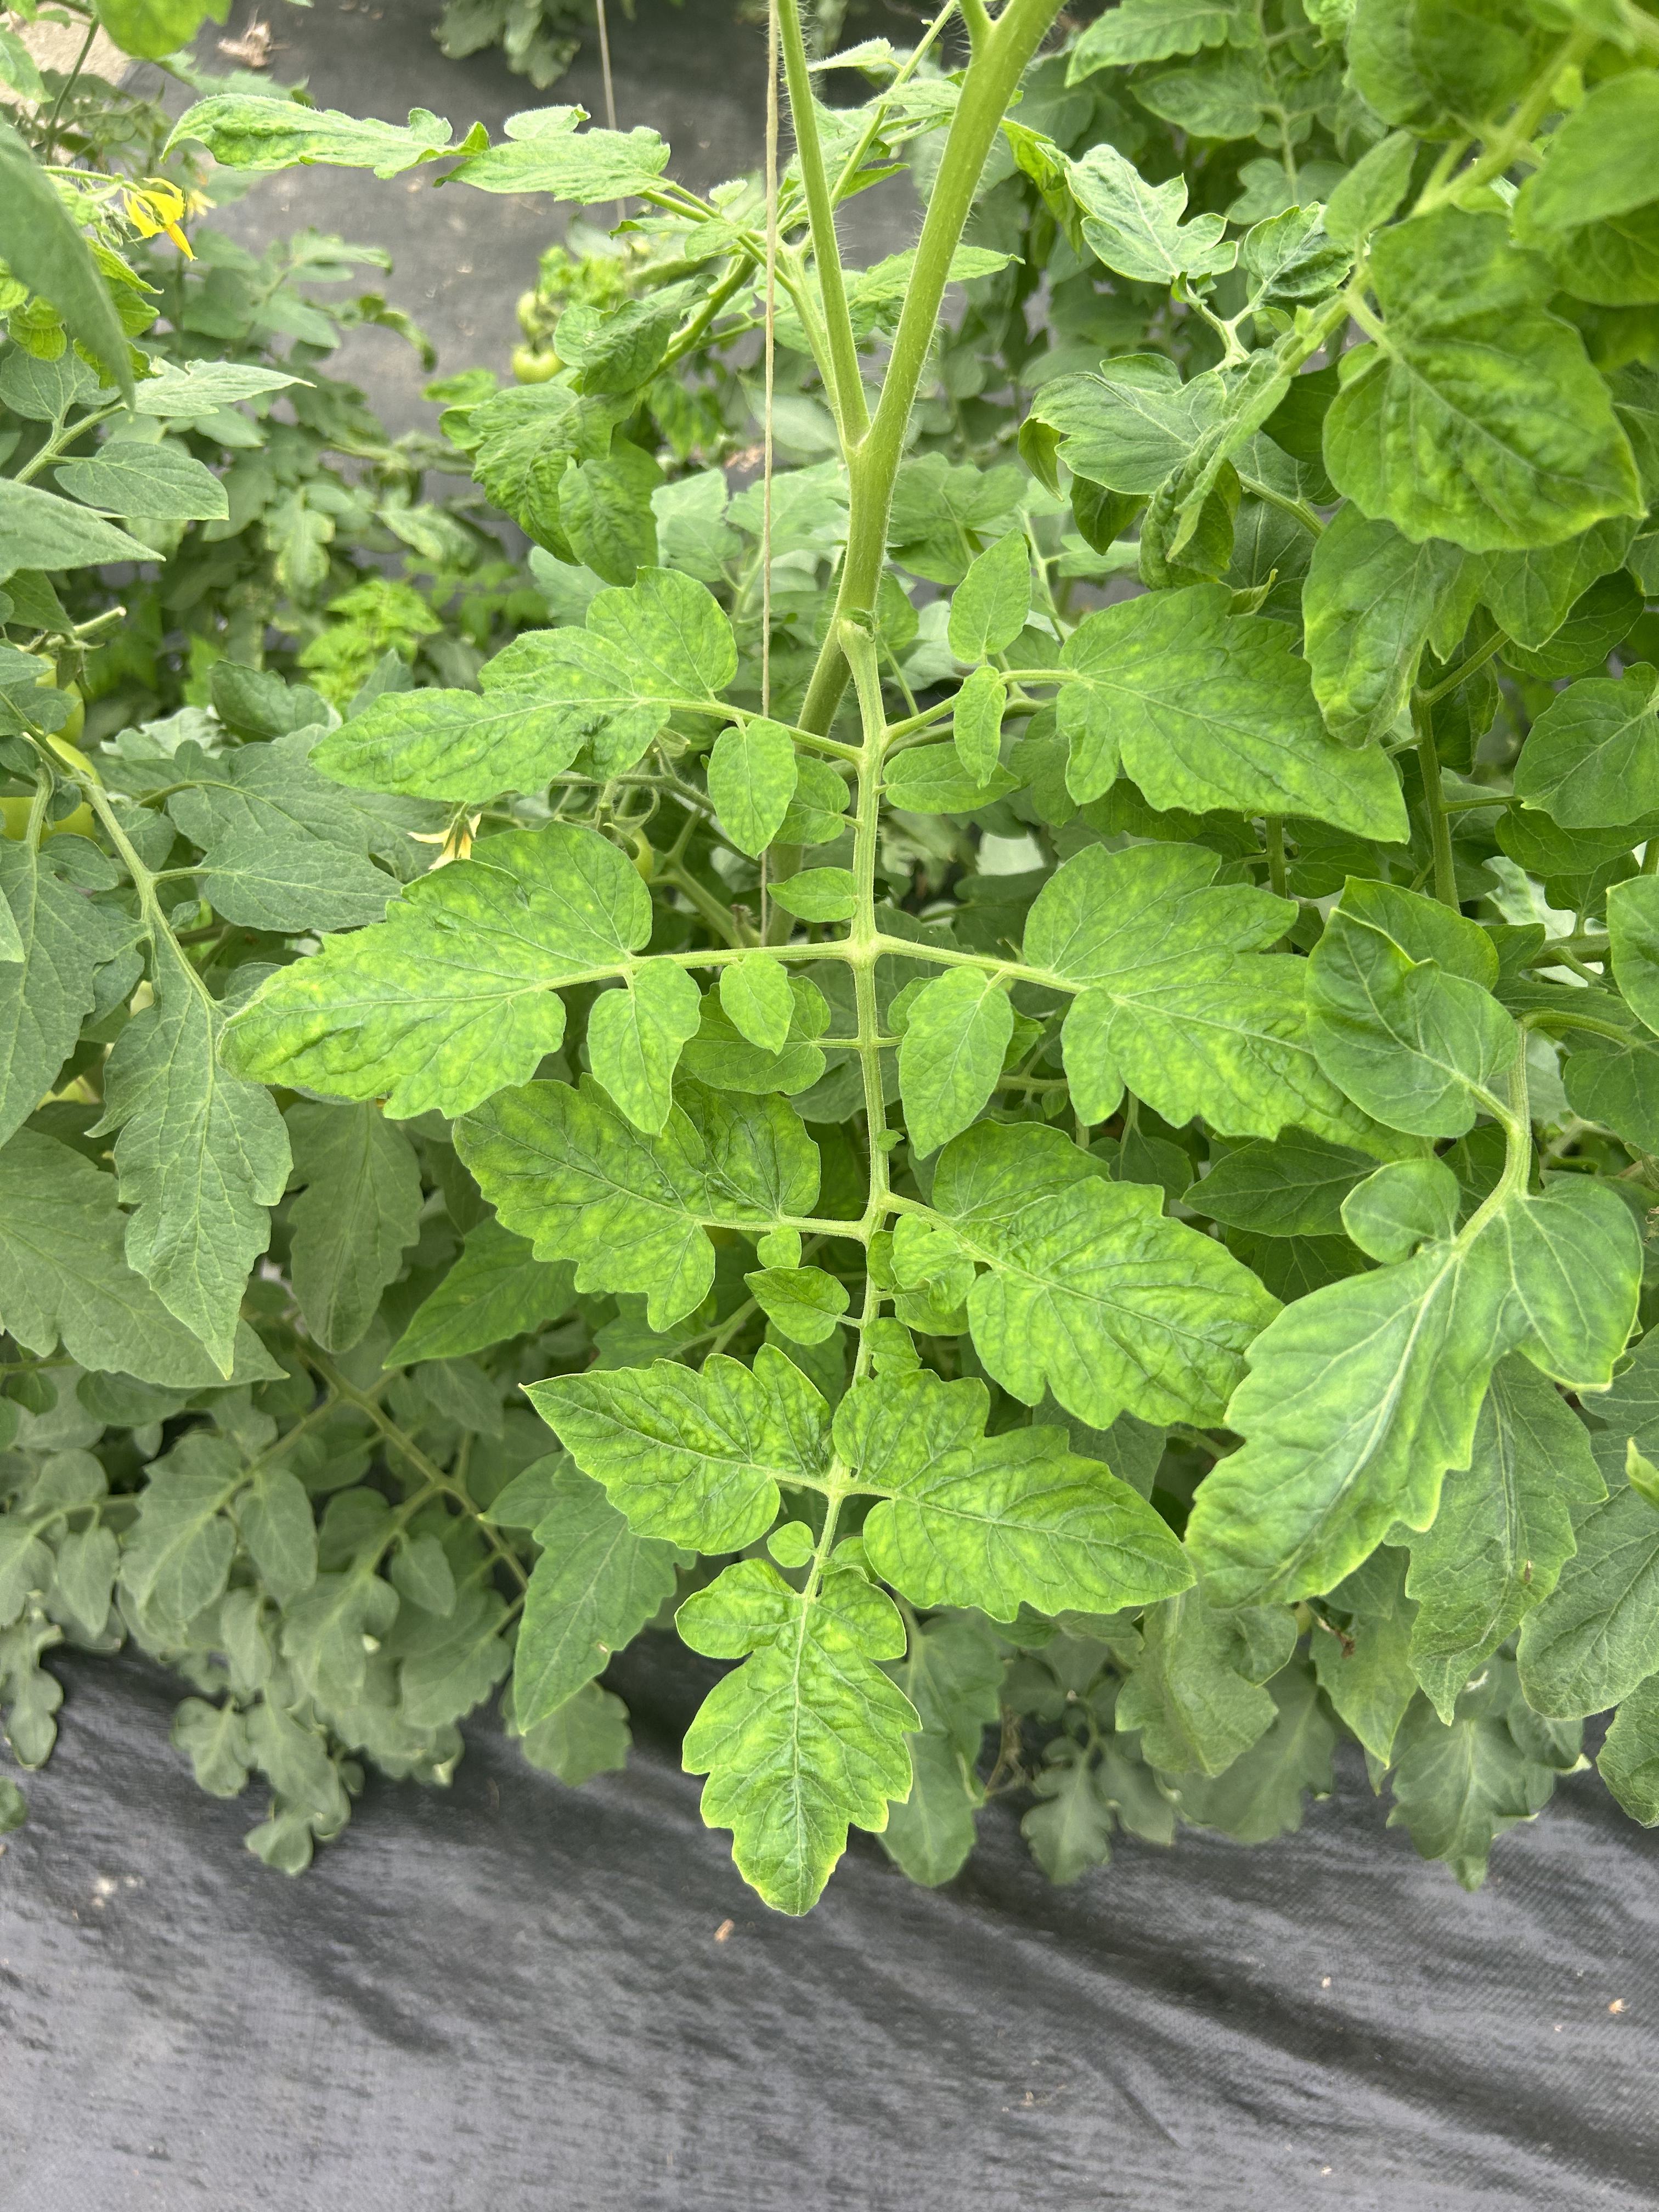
Disease: Viral